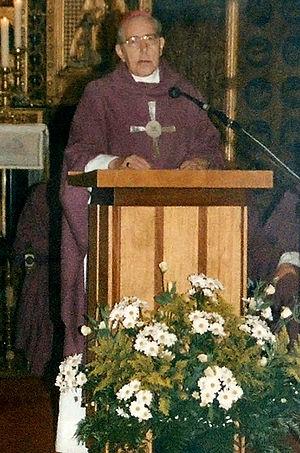
Joannes Baptist Matthijs Gijsen, né le 7 octobre 1932 à Oeffelt, dans le Brabant-Septentrional aux Pays-Bas et décédé le 24 juin 2013 à Sittard dans la province de Limbourg, est un prélat catholique néerlandais.